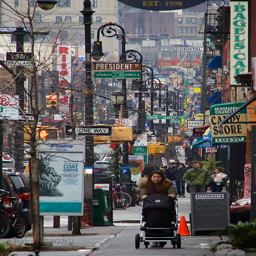
a woman pushing the stroller is walking down the street
A woman pushes a stroller on a very crowded city sidewalk.
A woman pushing a stroller down a sidewalk.
A woman pushing a stroller down a city street.
A really cluttered street view with a woman pushing a stroller.